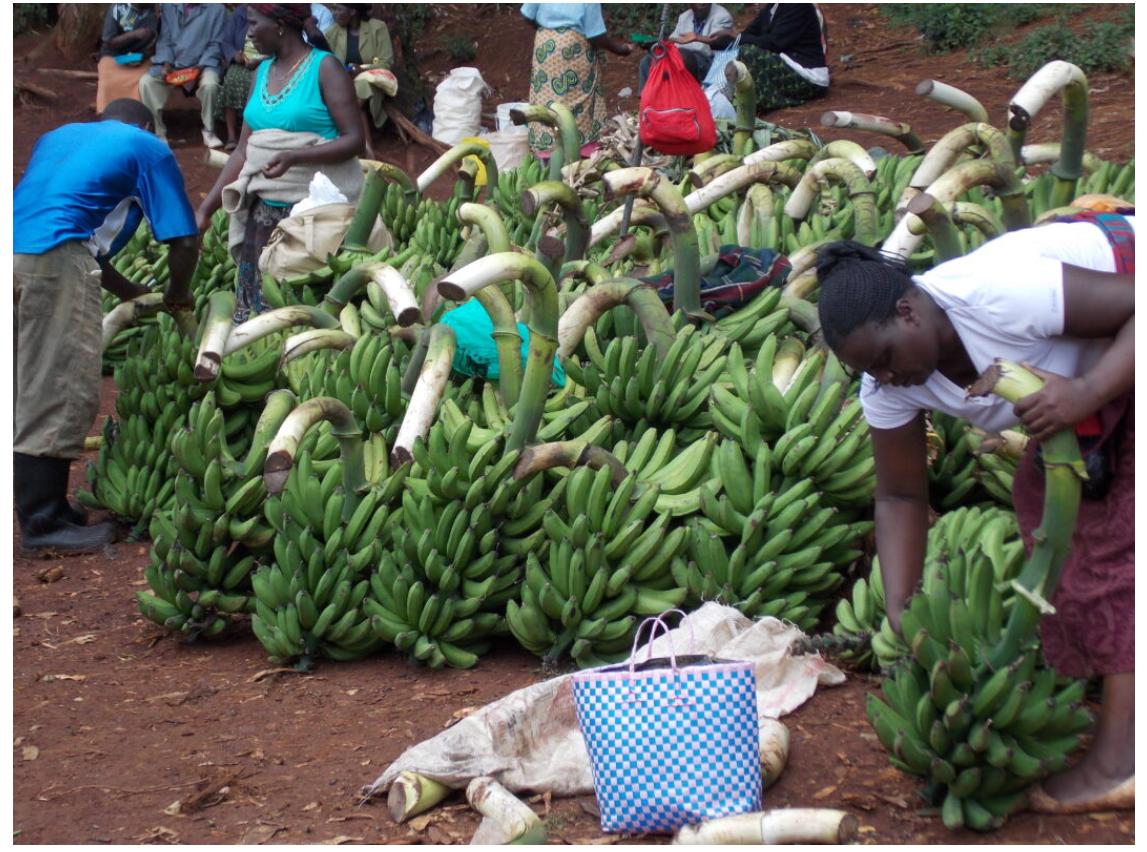
Eneo la wazi la soko linalotumika kama gulio, likiwa na wafanyabiashara wakina mama na wanaume, waliopanga mikungu ya ndizi vizuri, kwa ajili ya kuwauzia wateja.